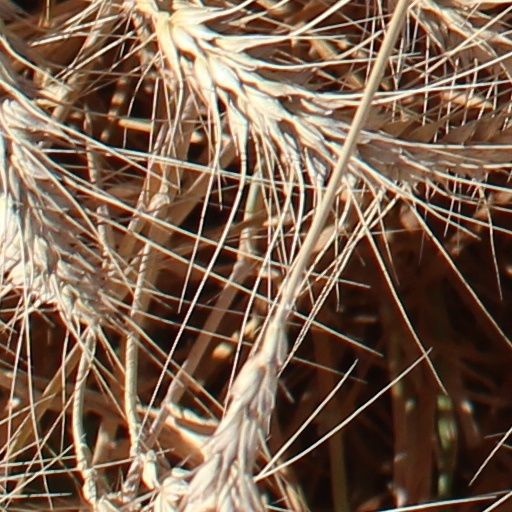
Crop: wheat